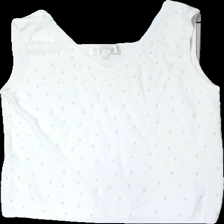
View: front
Type: Vest
Category: Ladies
Brand: Not in the list
Brand text on label: whispers
Colors: White
Material: 52% viscose 48% nylone
Pattern: Dots
Cut: Regular
Size: L
Season: All
Stains: Minor
Damage: some lost pearls
Price range: <50
Recommended usage: Reuse
Comment: the dots are pearls